X-Men: First Class

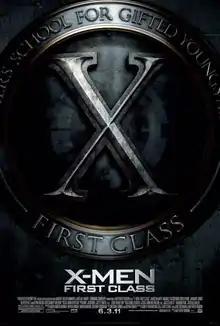
Theatrical release poster

X-Men: First Class (stylized on-screen as X: First Class) is a 2011 superhero film based on the X-Men characters appearing in Marvel Comics. It is the fourth mainline installment in the "X-Men" film series and the fifth installment overall. It was directed by Matthew Vaughn and produced by Bryan Singer, and stars James McAvoy, Michael Fassbender, Rose Byrne, Jennifer Lawrence, January Jones, Oliver Platt, and Kevin Bacon. At the time of its release, it was intended to be a franchise reboot and contradicted the events of previous films; however, the follow-up film "" (2014) retconned "First Class" into a prequel to "X-Men" (2000). "First Class" is set primarily in 1962 during the Cuban Missile Crisis, and focuses on the relationship between Charles Xavier and Erik Lehnsherr / Magneto, and the origin of their groups—the X-Men and the Brotherhood of Mutants, respectively, as they deal with the Hellfire Club led by Sebastian Shaw, a mutant supremacist bent on starting a nuclear war.